We'll Get By

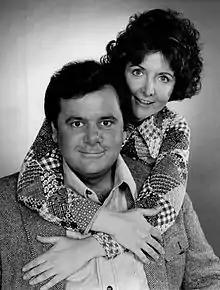
George (Paul Sorvino) and Liz Platt (Mitzi Hoag)

We'll Get By is an American television sitcom that aired on the CBS network. The series was created by Alan Alda and ran for twelve episodes from March 14, 1975 to May 30, 1975.